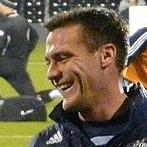
Age: 31